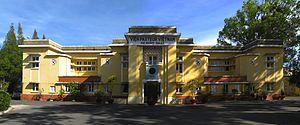
Đà Lạt, orthographié aussi Dalat, est une ville des hauts plateaux du centre du Viêt Nam, capitale de la province de Lâm Đồng.